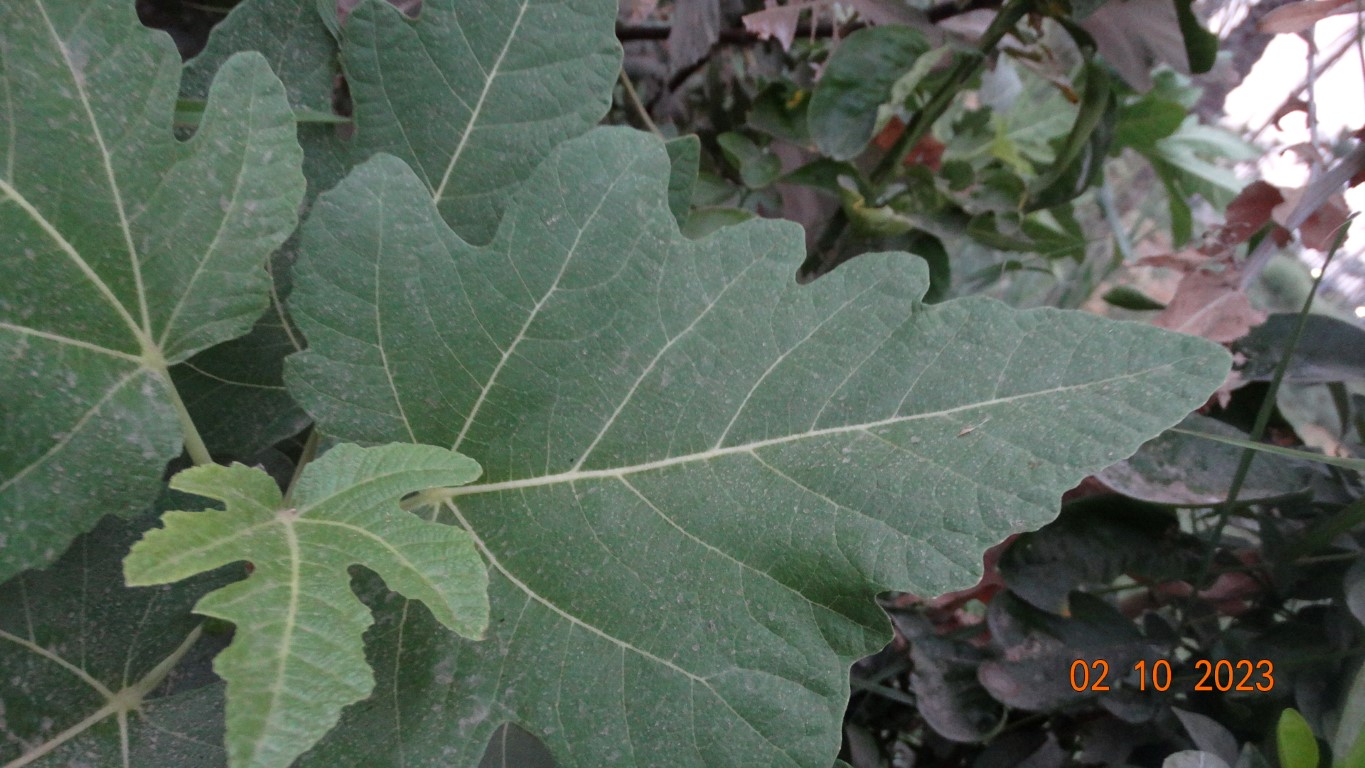
Label: healthy